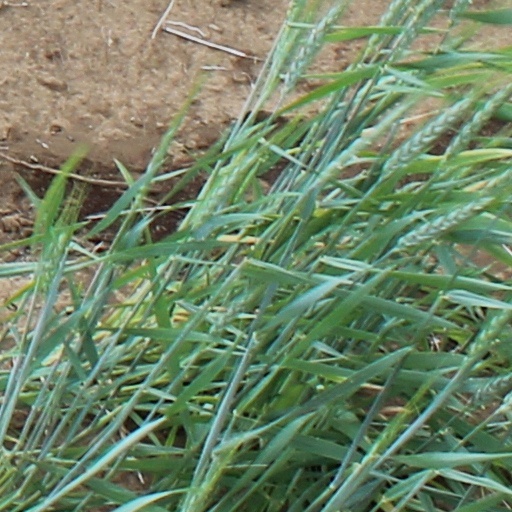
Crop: wheat